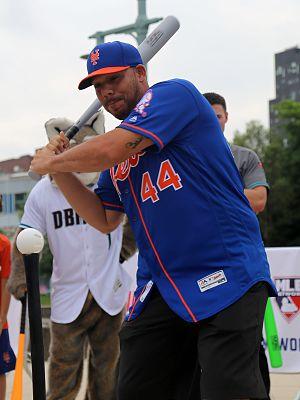
René Rivera est un receveur des Cubs de Chicago de la Ligue majeure de baseball.